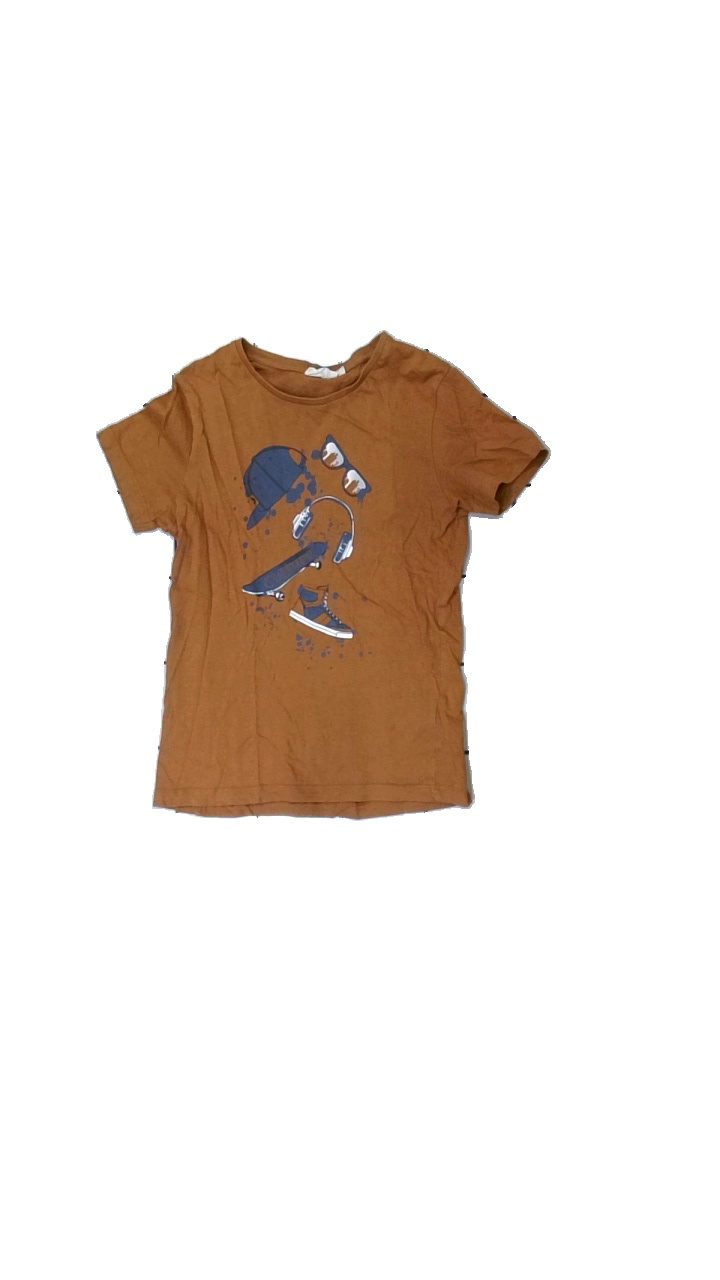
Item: T-shirt (Children)
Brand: Kappahl
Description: brun t-shirt med keps och annat fram, luktar fuktigt, sned i söm
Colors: Brown, Grey, White
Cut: Regular
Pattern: Other
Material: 100% cotton
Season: All
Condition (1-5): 3
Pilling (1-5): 5
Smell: Minor
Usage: Export
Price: <50